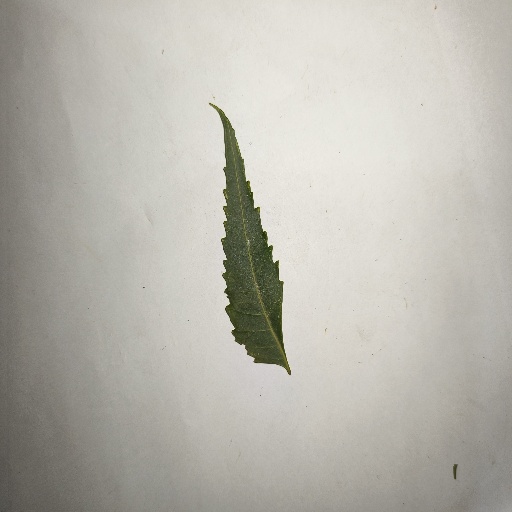
Species: Neem
Leaf condition: Healthy Leaf